Provost (Powhatan, Virginia)

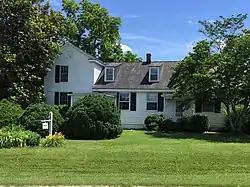

Provost is a historic home located near Powhatan, Powhatan County, Virginia. The original section was built about 1800, as a -story, three-bay, frame dwelling. It was expanded by an additional three bays in the mid-19th century. The building housed a general store that operated there from at least 1867 until about 1945, and a post office from 1902 to 1939. Also on the property are the contributing smokehouse with attached wash house (formerly a blacksmith shop), a corn house and a machine shed.